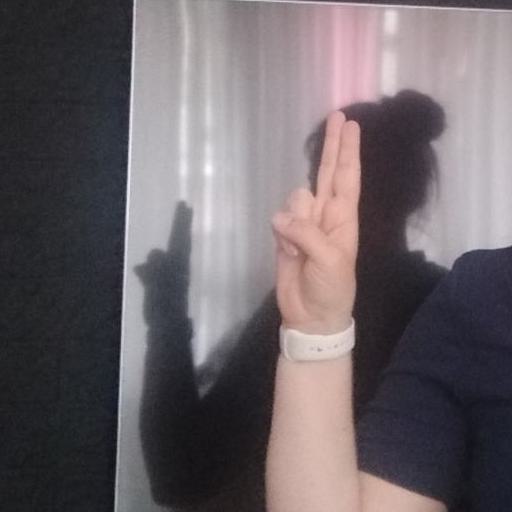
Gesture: two_up